Terry Hoeppner

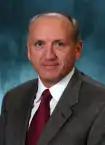

Terry Lee Hoeppner (August 19, 1947 – June 19, 2007) was an American college football coach who served as head coach of the Miami RedHawks from 1999 to 2004 and the Indiana Hoosiers from 2005 to 2006. Shortly after announcing that he would be on medical leave for the 2007 season, he died of brain cancer.